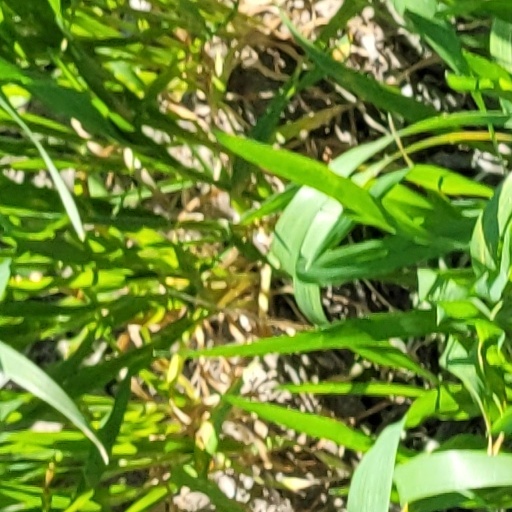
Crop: wheat